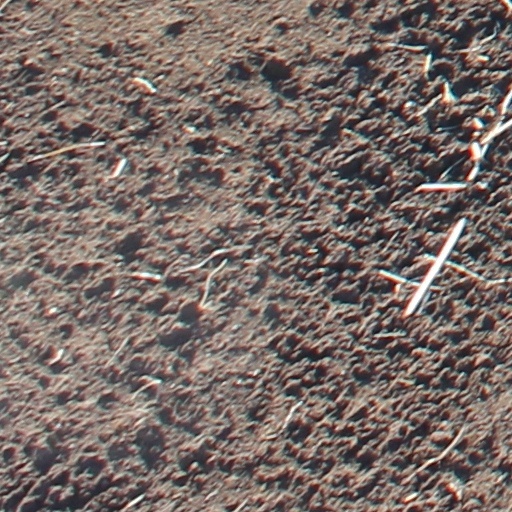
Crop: wheat